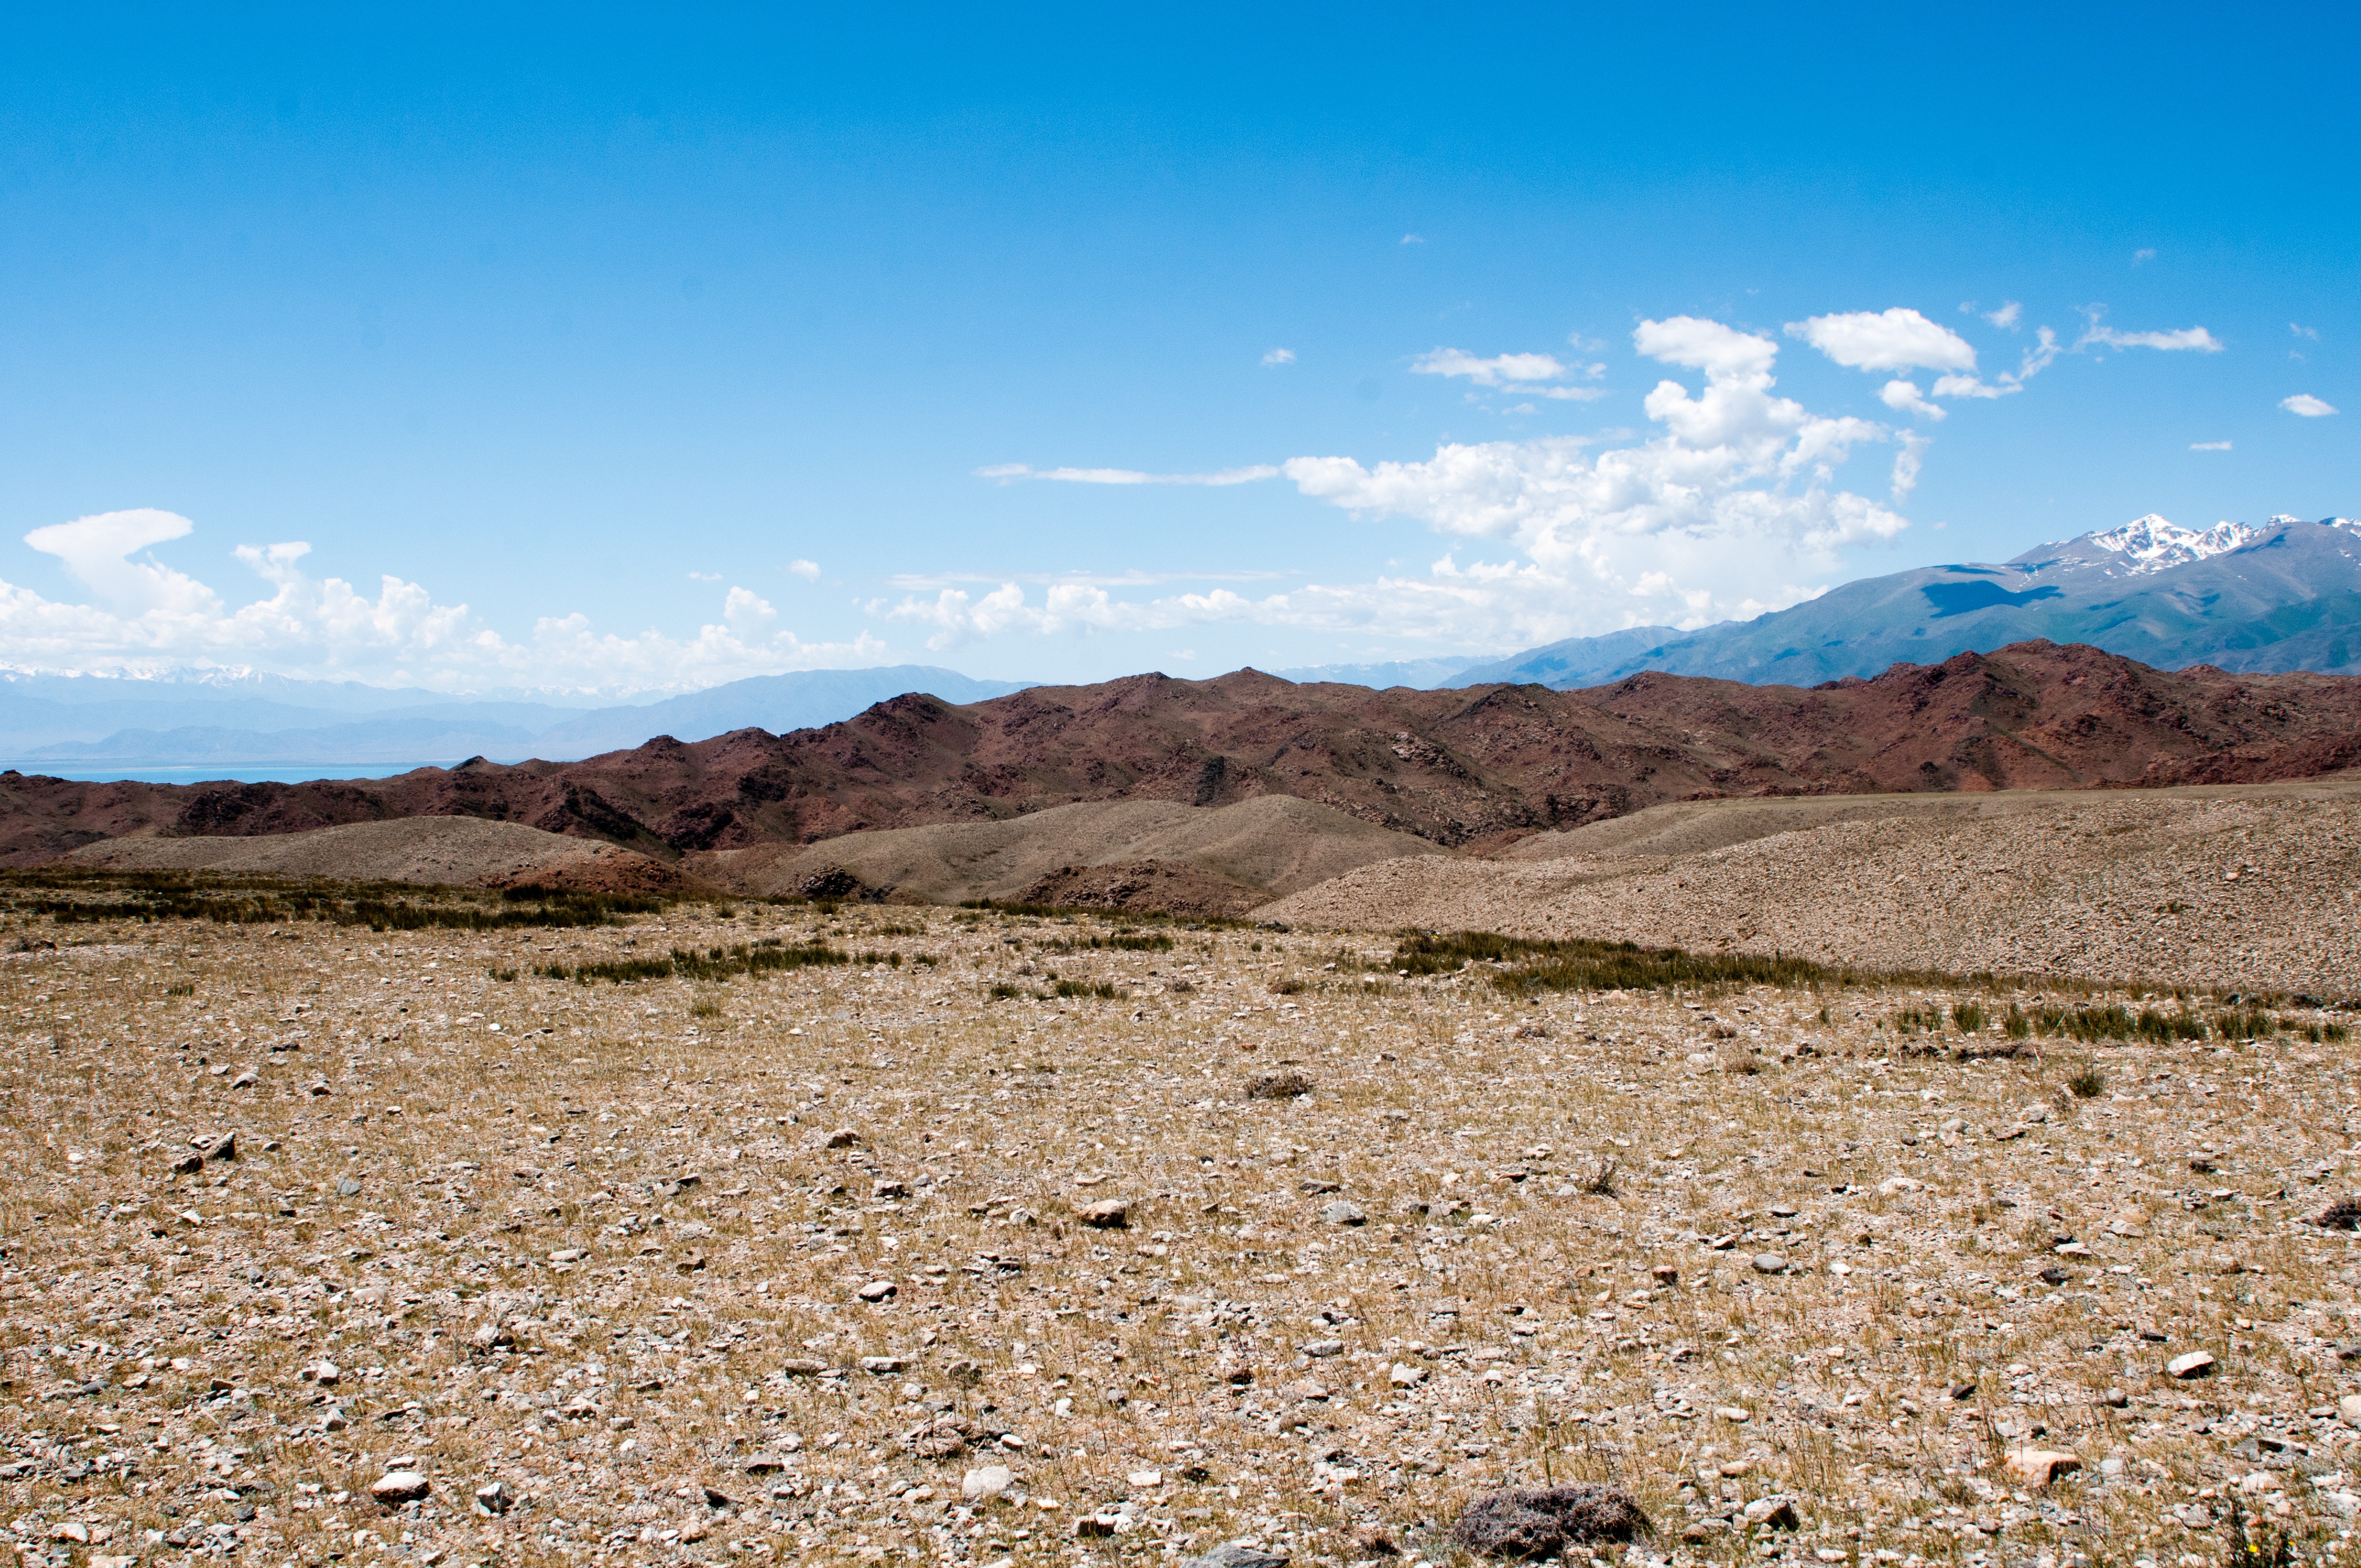
landscape, nature, horizon, wilderness, mountain, sky, field, prairie, hill, desert, valley, panorama, summer, journey, soil, ridge, plain, blue sky, rocks, clouds, geology, mountains, grassland, badlands, plateau, fell, ecosystem, wadi, tundra, steppe, landform, kyrgyzstan, dahl, open space, issyk kul, natural environment, geographical feature, aeolian landform, mountainous landforms, ecoregion